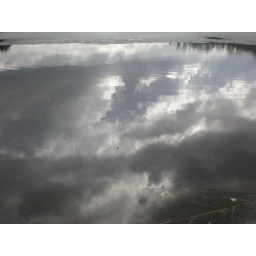
The gloomy clouds are reflected in the pond. The water is frozen in the upper part of the image.